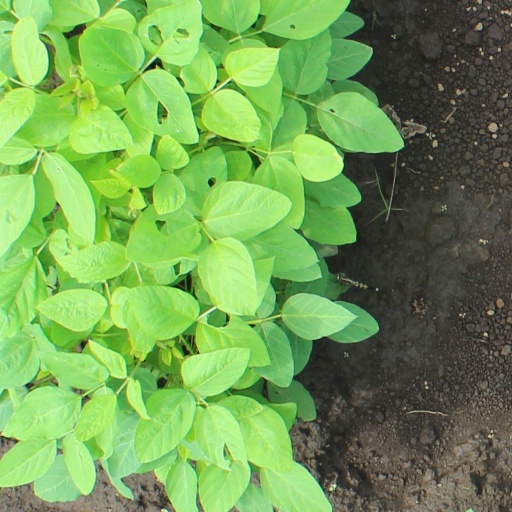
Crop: soybean